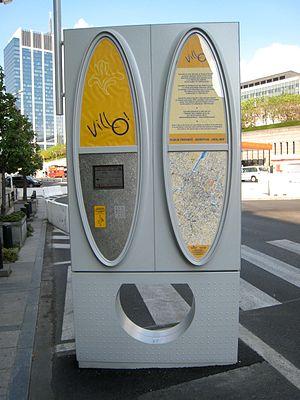
Villo! est le service de vélos partagés exploité par JCDecaux dans la région de Bruxelles-Capitale.